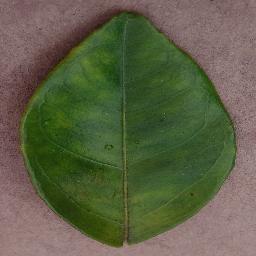
Label: Orange___Haunglongbing_(Citrus_greening)